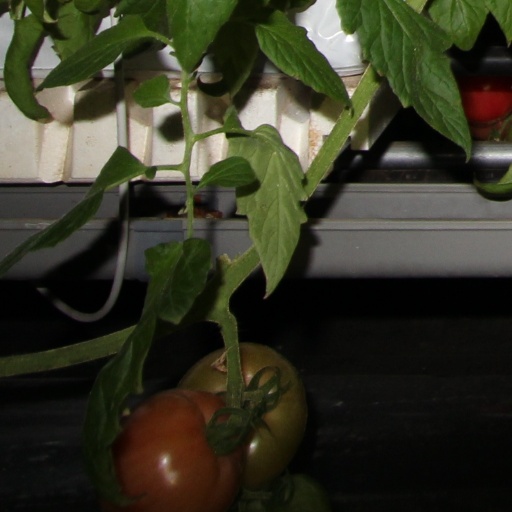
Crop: tomato